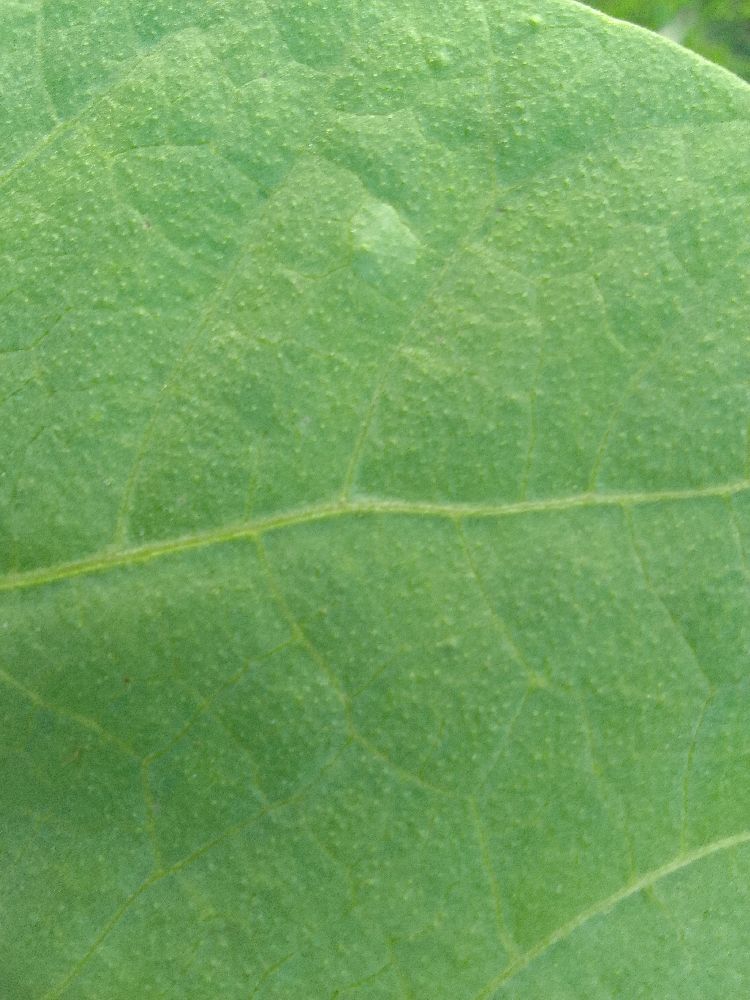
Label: healthy